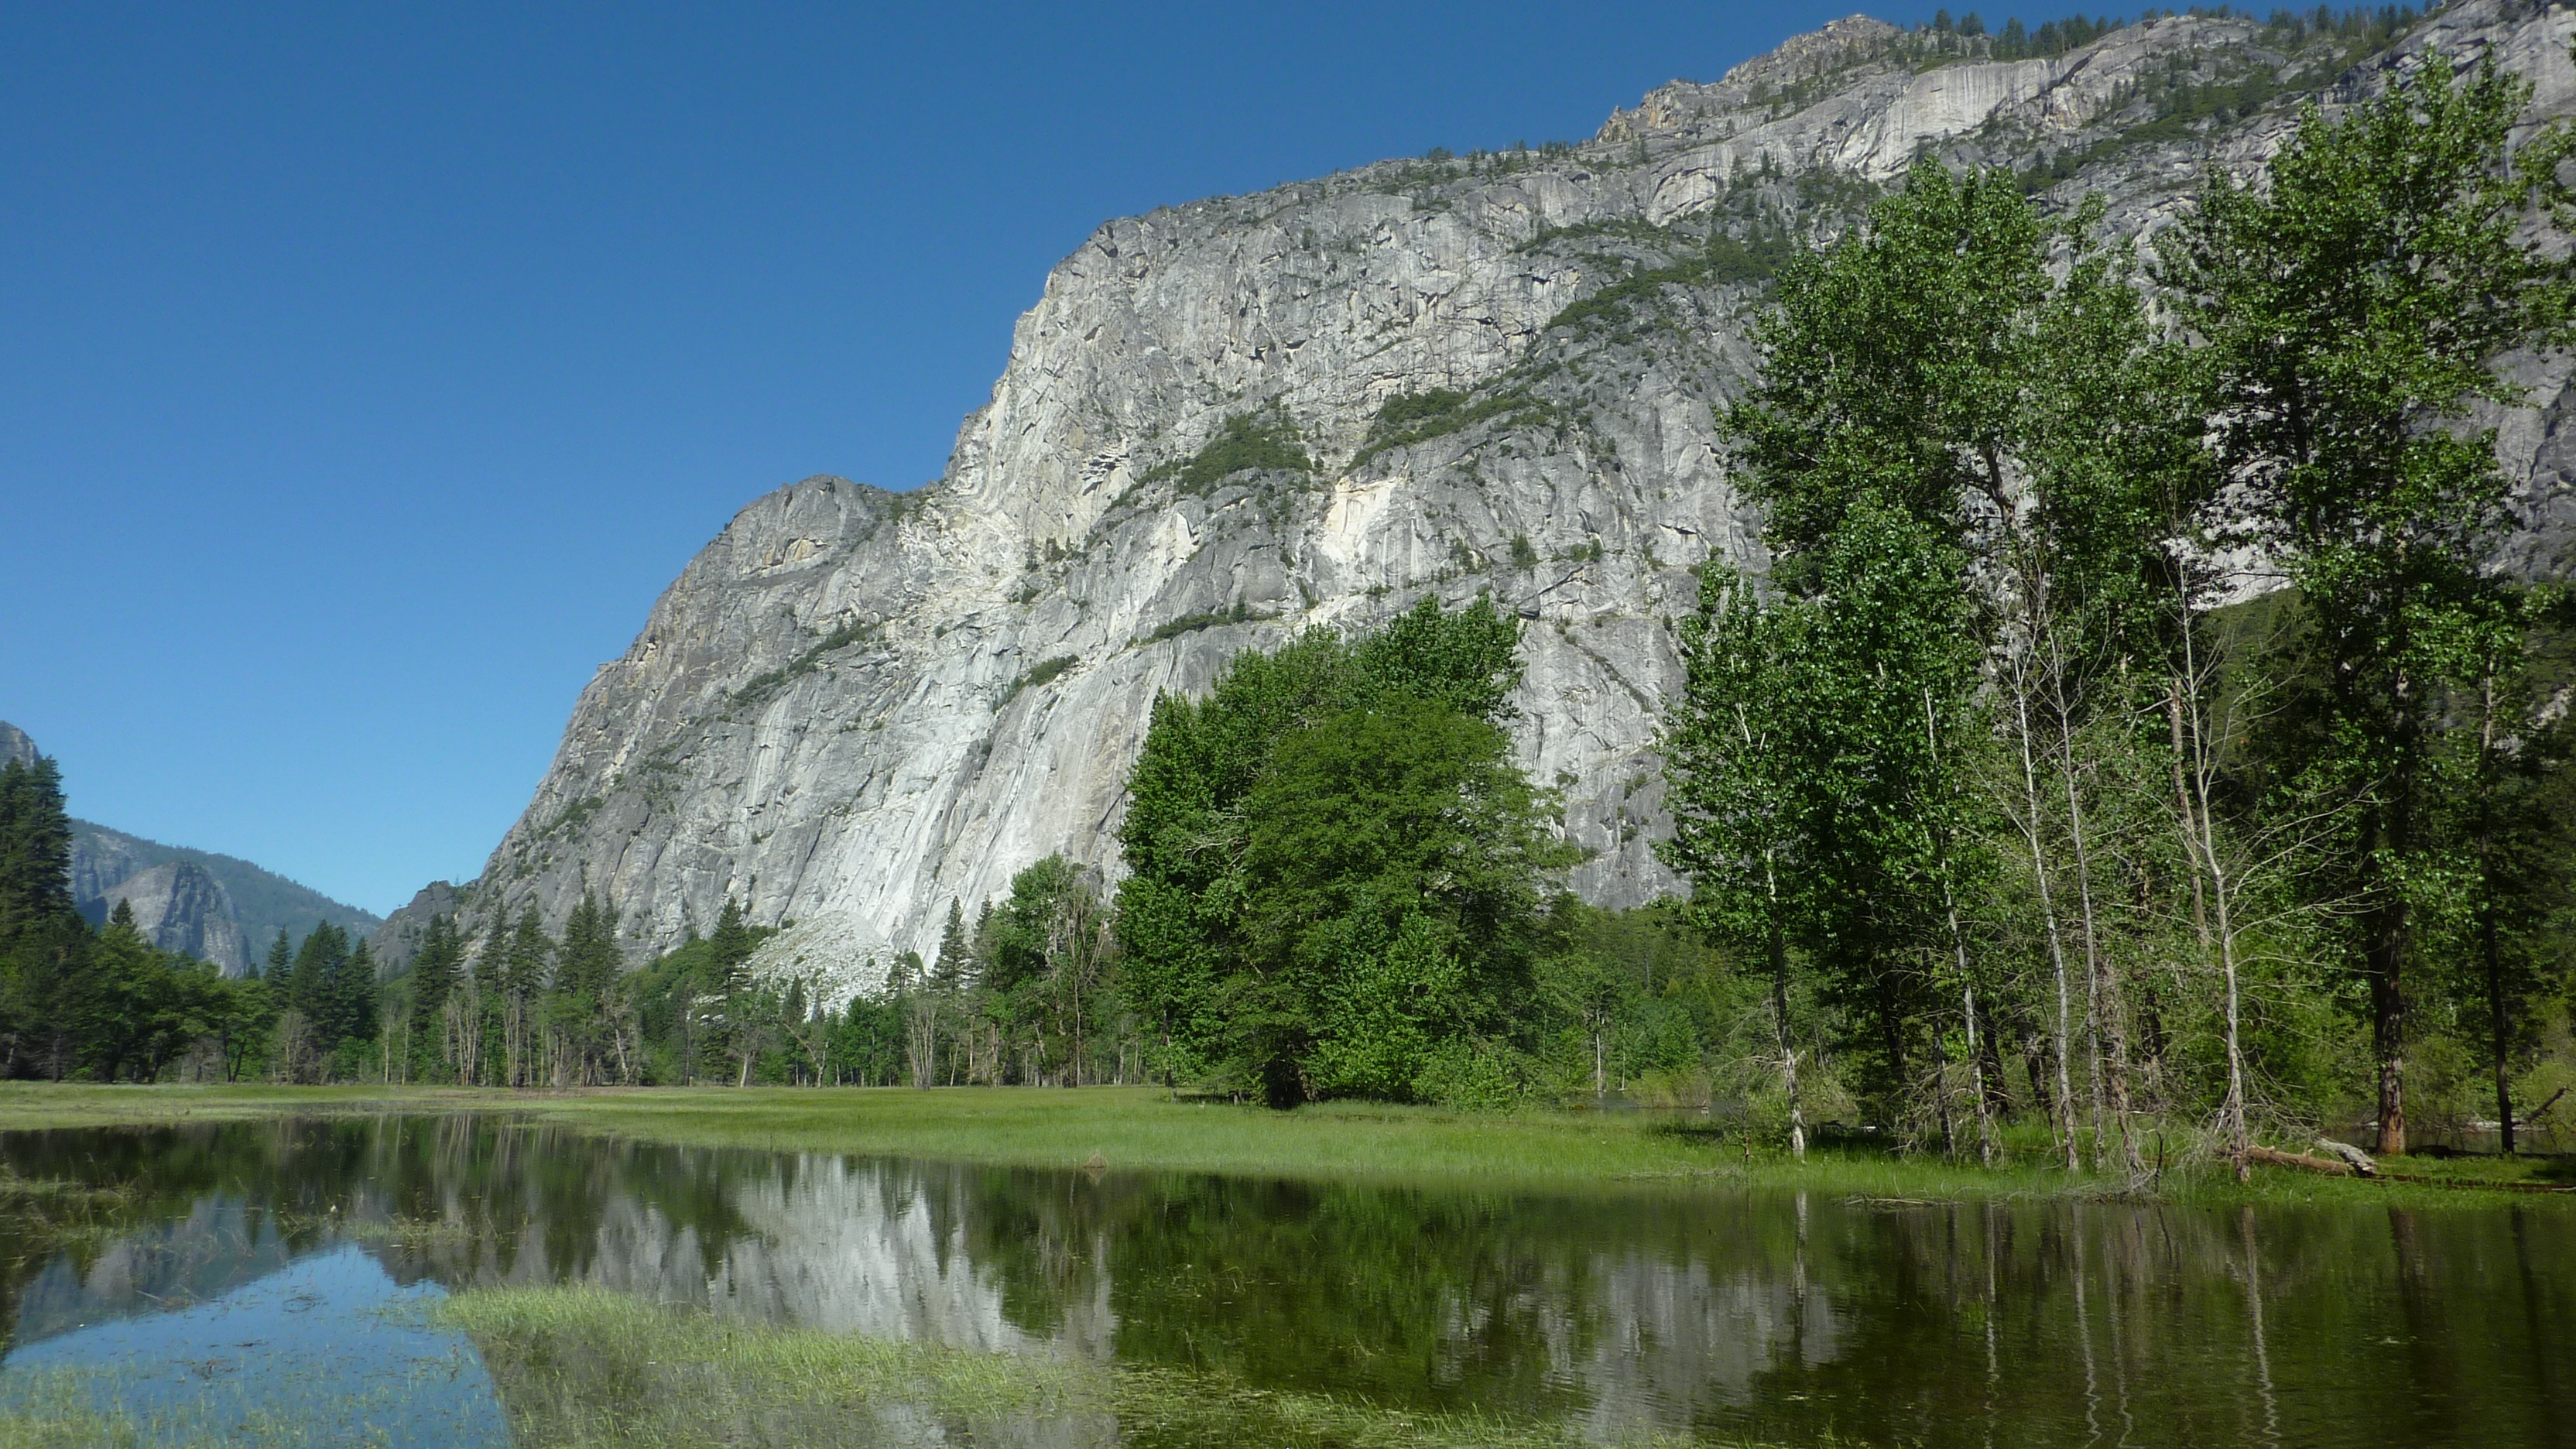
nature, wilderness, mountain, lake, valley, mountain range, cliff, reflection, park, america, holiday, fjord, terrain, national park, alps, plateau, ecosystem, landform, geographical feature, mountainous landforms, yosimite park